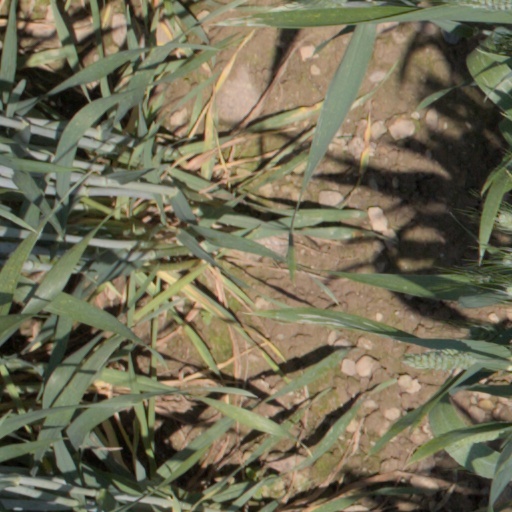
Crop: wheat